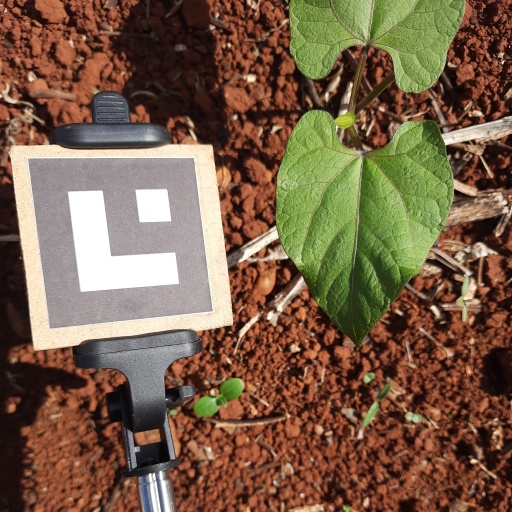
Observations: wavy surface, no eating holes, under sunlight